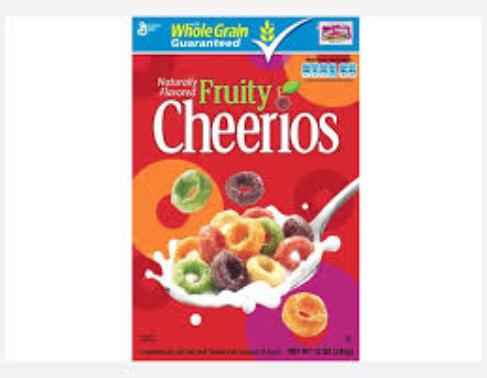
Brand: Fruity Cheerios
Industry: Food